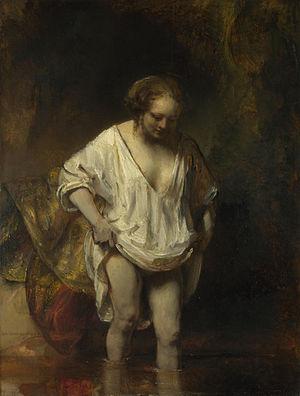
1655 est une année commune commençant un vendredi.